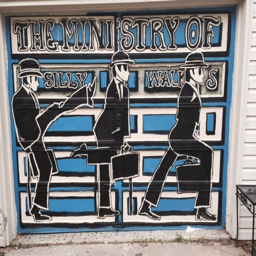
take a look at this picture .